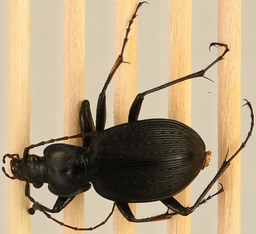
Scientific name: Carabus goryi
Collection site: Great Smoky Mountains National Park NEON (GRSM), plot GRSM_020